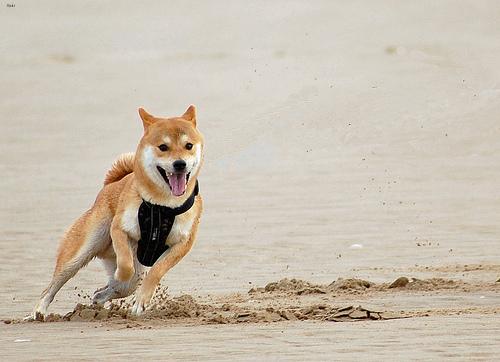
Breed: shiba inu